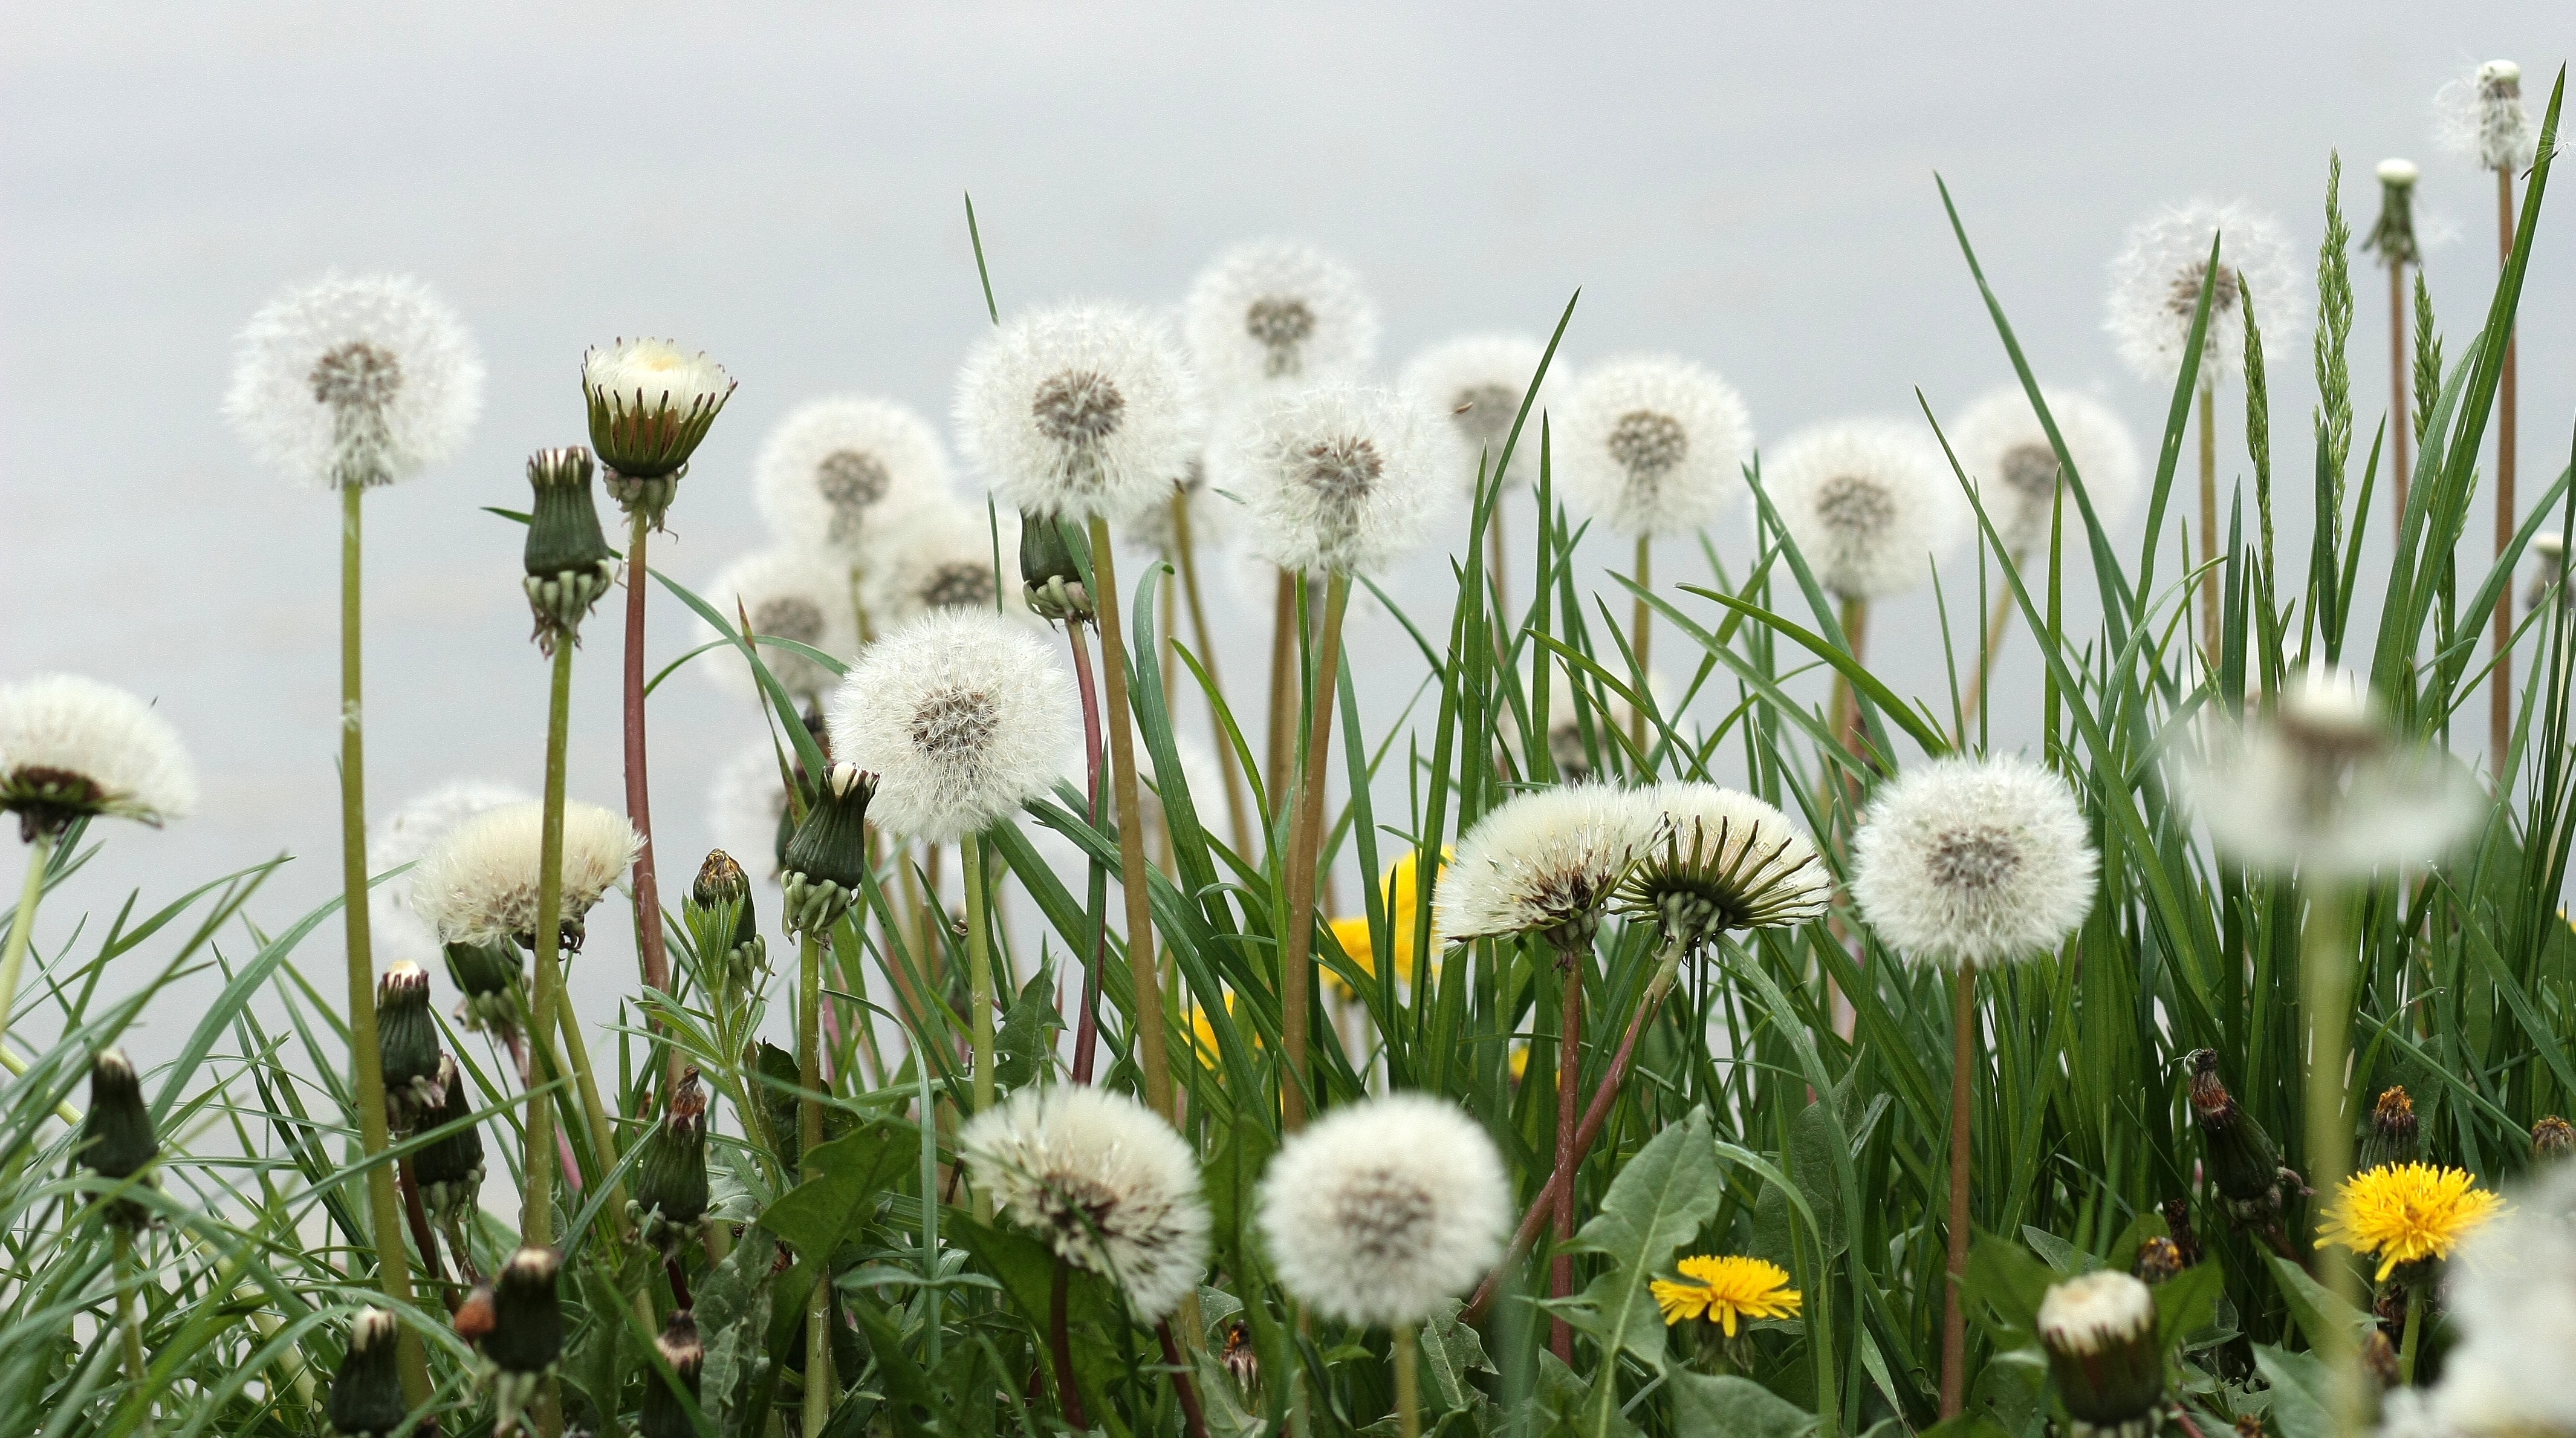
nature, grass, plant, field, meadow, dandelion, prairie, flower, green, fluffy, botany, garden, flora, wildflower, stars, grassland, down, flowering plant, daisy family, oxeye daisy, grass family, plant stem, land plant